William Adams (minister)

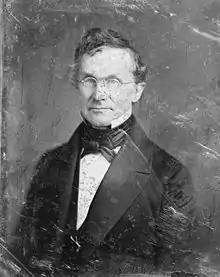
"Photograph of Adams, "

William Adams (January 25, 1807 – August 31, 1880) was a noted American clergyman and academic.